JJ Stewart

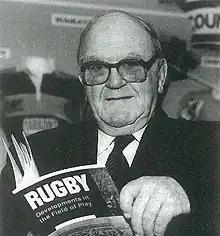
JJ Stewart

John Joseph Stewart (18 July 1923 – 15 November 2002), generally known as JJ Stewart, was a New Zealand rugby union coach and administrator, and secondary school teacher. His obituary said that in 1973 when he took over as All Blacks coach, he was the "right man at the right time" for a team that was scarred and in crisis from a home loss to the British Lions in 1971, a controversial British tour in 1972–73 and a cancelled Springbok tour in 1973.